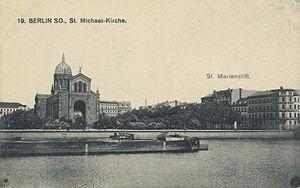
L'église Saint-Michel est une église catholique partiellement détruite qui se trouve à Berlin, à la limite du quartier du Mitte et du quartier de Kreuzberg. Elle a été bâtie en 1851 et constitue avec la cathédrale Sainte-Edwige, l'église catholique la plus ancienne de Berlin.